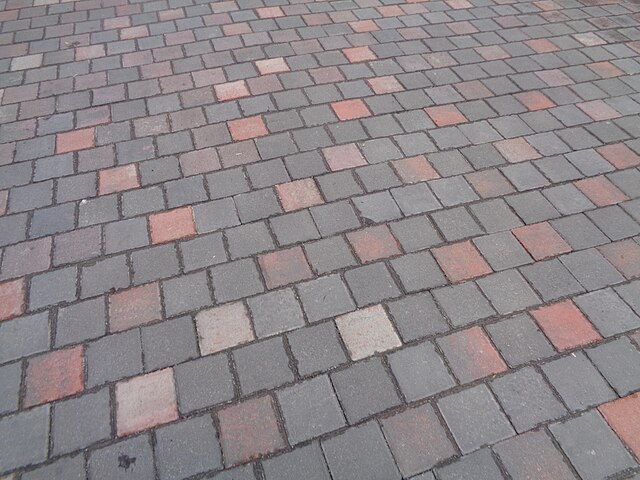
Surface type: paving stones